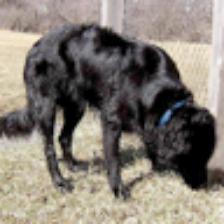
Label: NonHuman